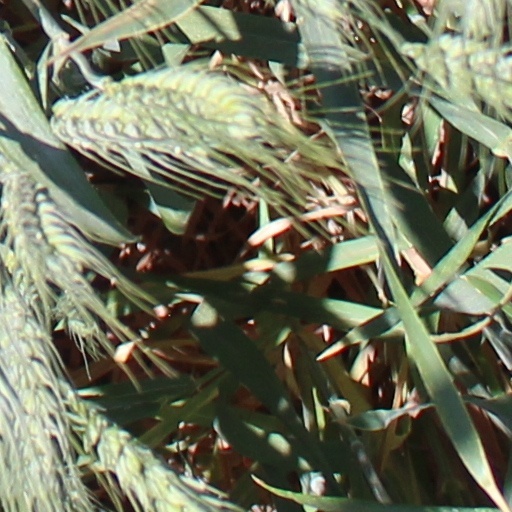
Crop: wheat